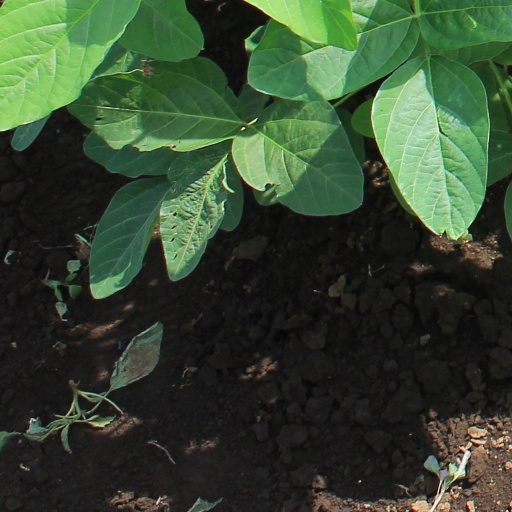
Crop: soybean